Fred Trueman

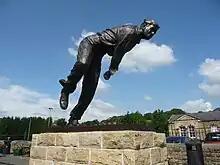
Statue in Skipton

Fred Trueman married Enid Chapman on 19 March 1955 at All Saints' Church, Scarborough, and had three children: Karen, Rebecca and Rodney. After divorce in 1972, Trueman remarried on 28 February 1973 at the register office in Skipton. His second wife was Veronica Wilson who had two children: Sheenagh and Patrick. They lived in the Craven village of Flasby in the Yorkshire Dales. Trueman was the titular proprietor of a company called Freddie Trueman Sports Ltd which operated a sporting goods shop in Skipton until it was dissolved.